The Advocate (Portland, Oregon)

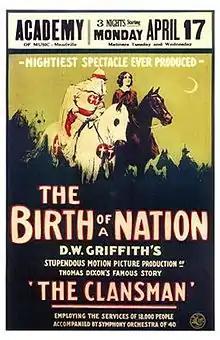
The Birth of a Nation, a racist movie Beatrice Morrow helped protest against.

Portland's African American community cited "The Advocate" as the city's most influential newspaper. "The Advocate" is known for creating conversation around interracial relations in Oregon and the rest of the country in the early 1900s. Printed weekly, the news paper featured birth and death announcements, hotel and society news, and general good news about the African American race. Articles and editorials about segregation, lynching, employment opportunities and other issues kept the realities of Jim Crow laws and the pressing need for civil rights on the local, state, and national agenda.